Chatti

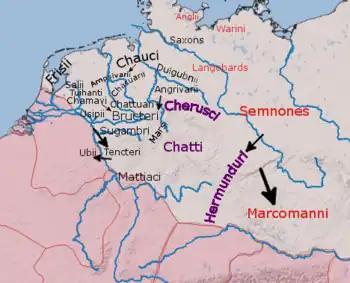
The approximate positions of some Germanic peoples reported by Graeco-Roman authors in the first century.

The Chatti (also Chatthi or Catti) were an ancient Germanic tribe whose homeland was near the upper Weser ("Visurgis") river. They lived in central and northern Hesse and southern Lower Saxony, along the upper reaches of that river and in the valleys and mountains of the Eder and Fulda regions, a district approximately corresponding to Hesse-Kassel, though probably somewhat more extensive. They settled within the region in the first century BC. According to Tacitus, the Batavians and Cananefates of his time, tribes living within the Roman Empire, were descended from part of the Chatti, who left their homeland after an internal quarrel drove them out, to take up new lands at the mouth of the Rhine.